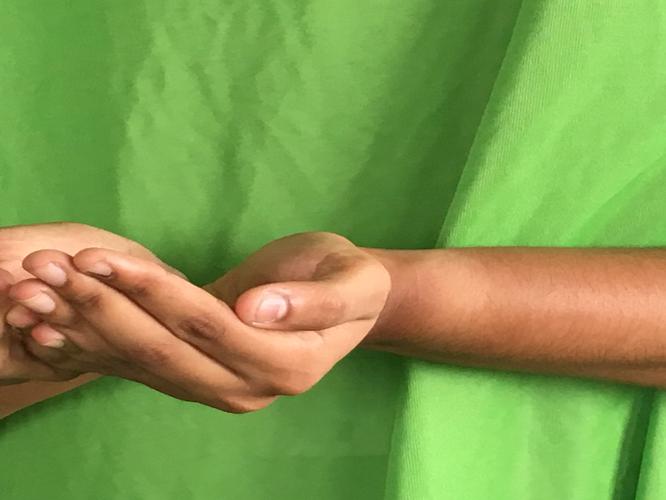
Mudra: Pushpaputa
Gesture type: double_hand